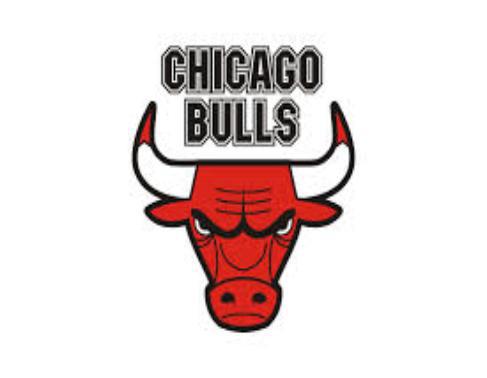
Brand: Chicago
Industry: Others